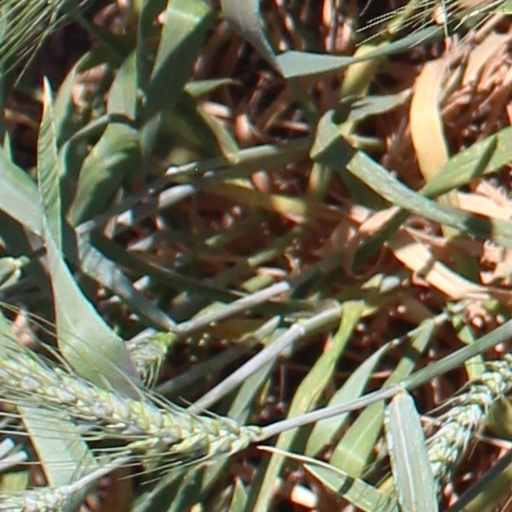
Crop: wheat